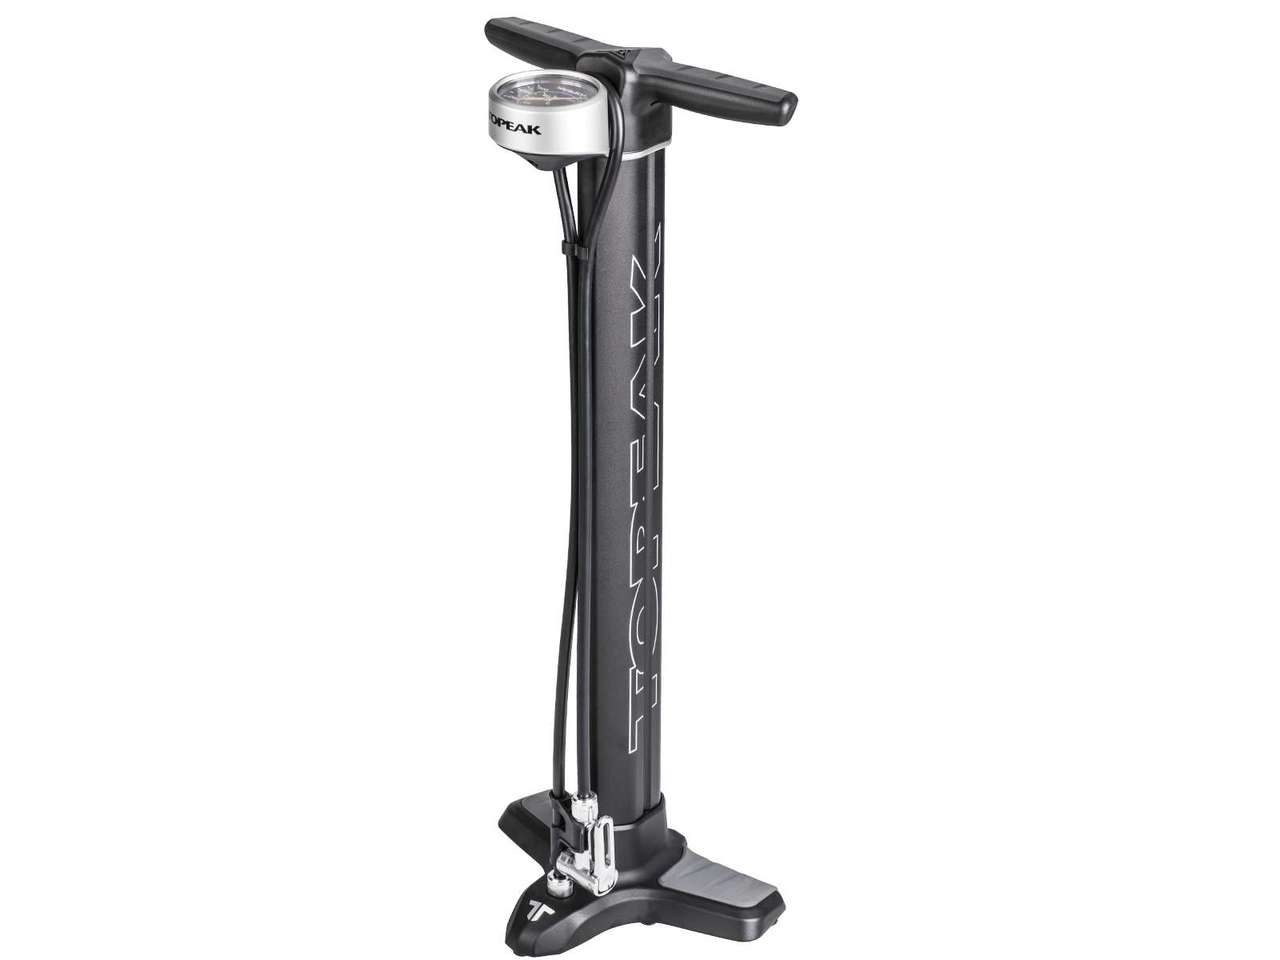
TOPEAK JOE BLOW TWIN TURBO 大地泵(金屬泵頭)-TJB-TT / TOPEAK JOE BLOW TWIN TURBO FLOOR PUMP-TJB-TT
Brand: Topeak
Category: Sporting Goods > Outdoor Recreation > Cycling > Bicycle Accessories > Bicycle Pumps